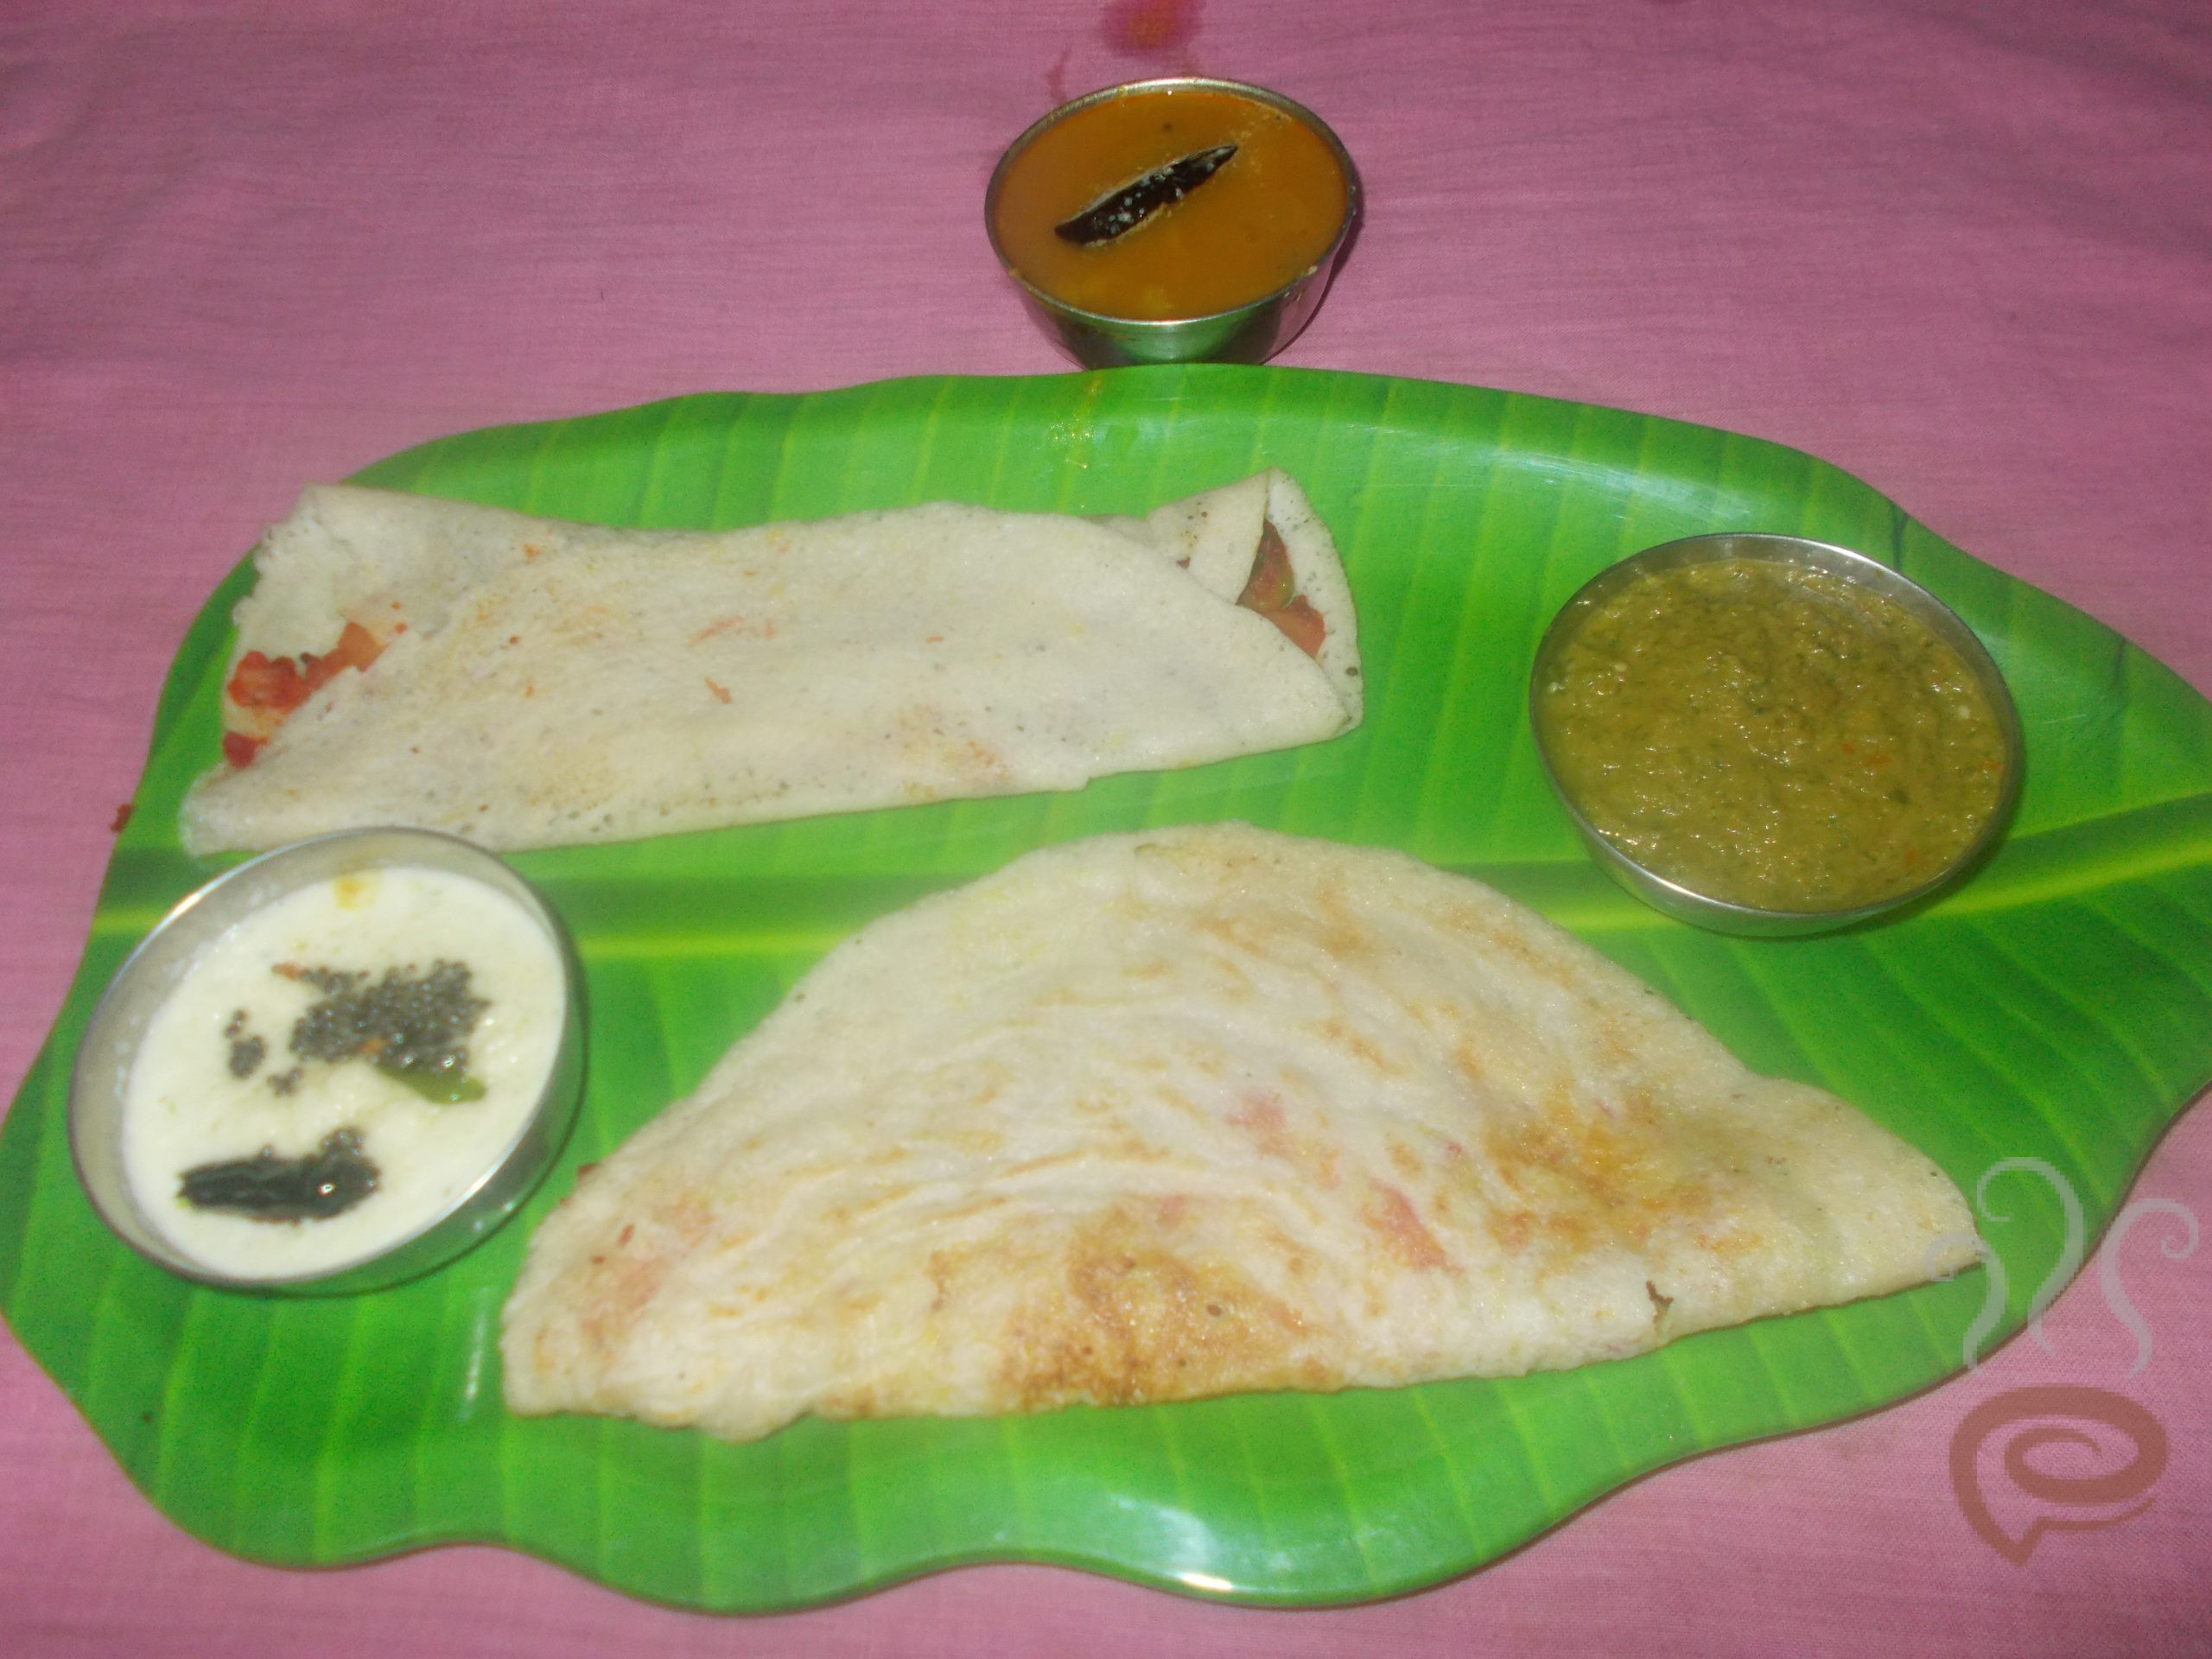
Dish: masala_dosa